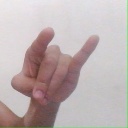
अक्षर: च